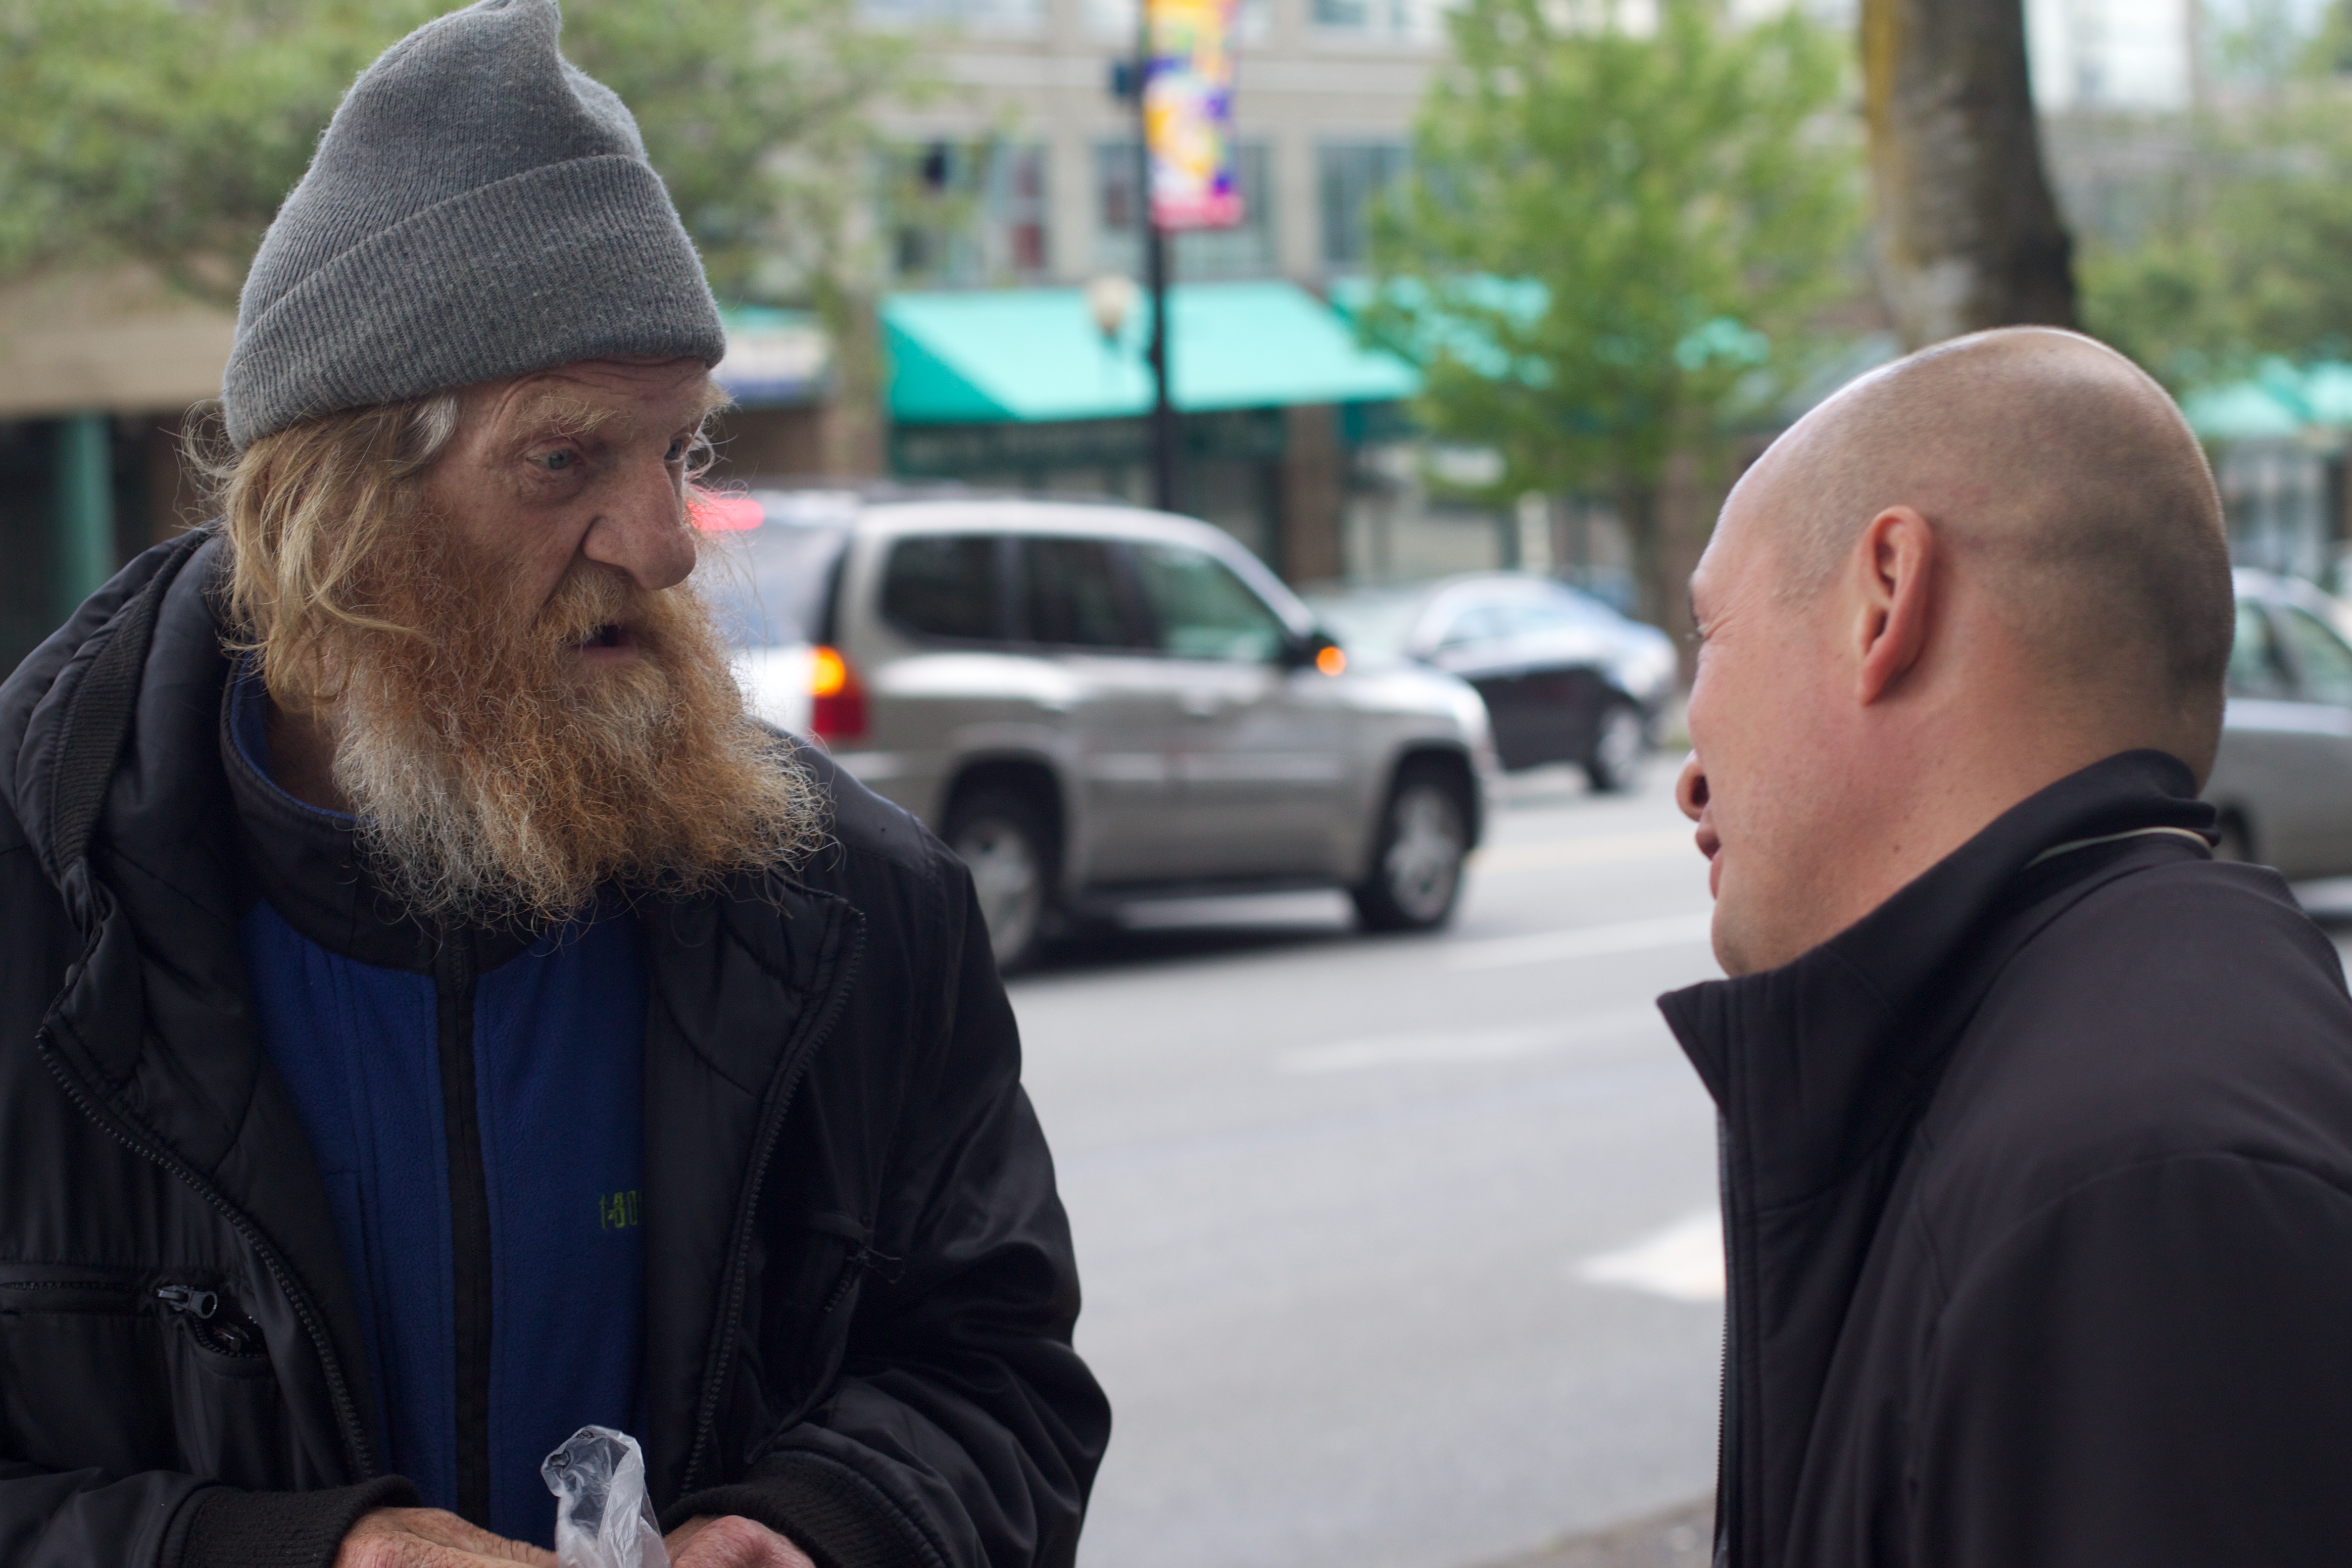
man, people, road, street, facial hair